Fifth District School

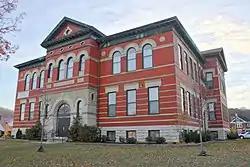

The Fifth District School is a 1901 two story, rectangular, unpainted brick structure situated in the Peaselburg neighborhood of Covington, Kentucky, USA. The building comprises 47,308 feet under roof including a 1937 addition measuring 25'x 85'. The Peaselburg neighborhood consists of modest late 19th and early 20th century dwellings, primarily single family residences. The building served as an elementary school from 1902 until its closure in 1972 attributable to a decline in the school age population and the need to upgrade the structure to meet revised Board of Education building codes.